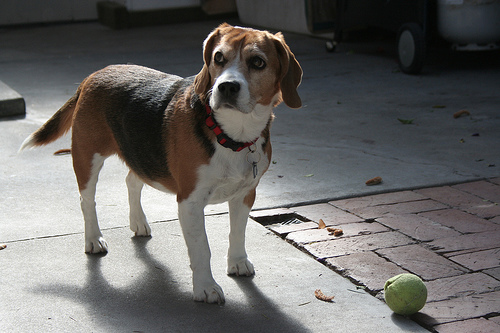
Animal: dog
Breed: beagle